Paul Vasileff

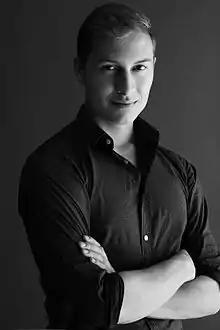
Vasileff in 2014

Paul Sebastian Vasileff (born 5 May 1990) is an Australian fashion designer who is the founder and head designer for Paolo Sebastian, an internationally known atelier based in South Australia.